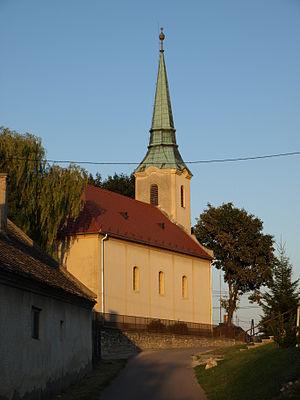
Bakonyszentkirály est un village et une commune du comitat de Veszprém en Hongrie.